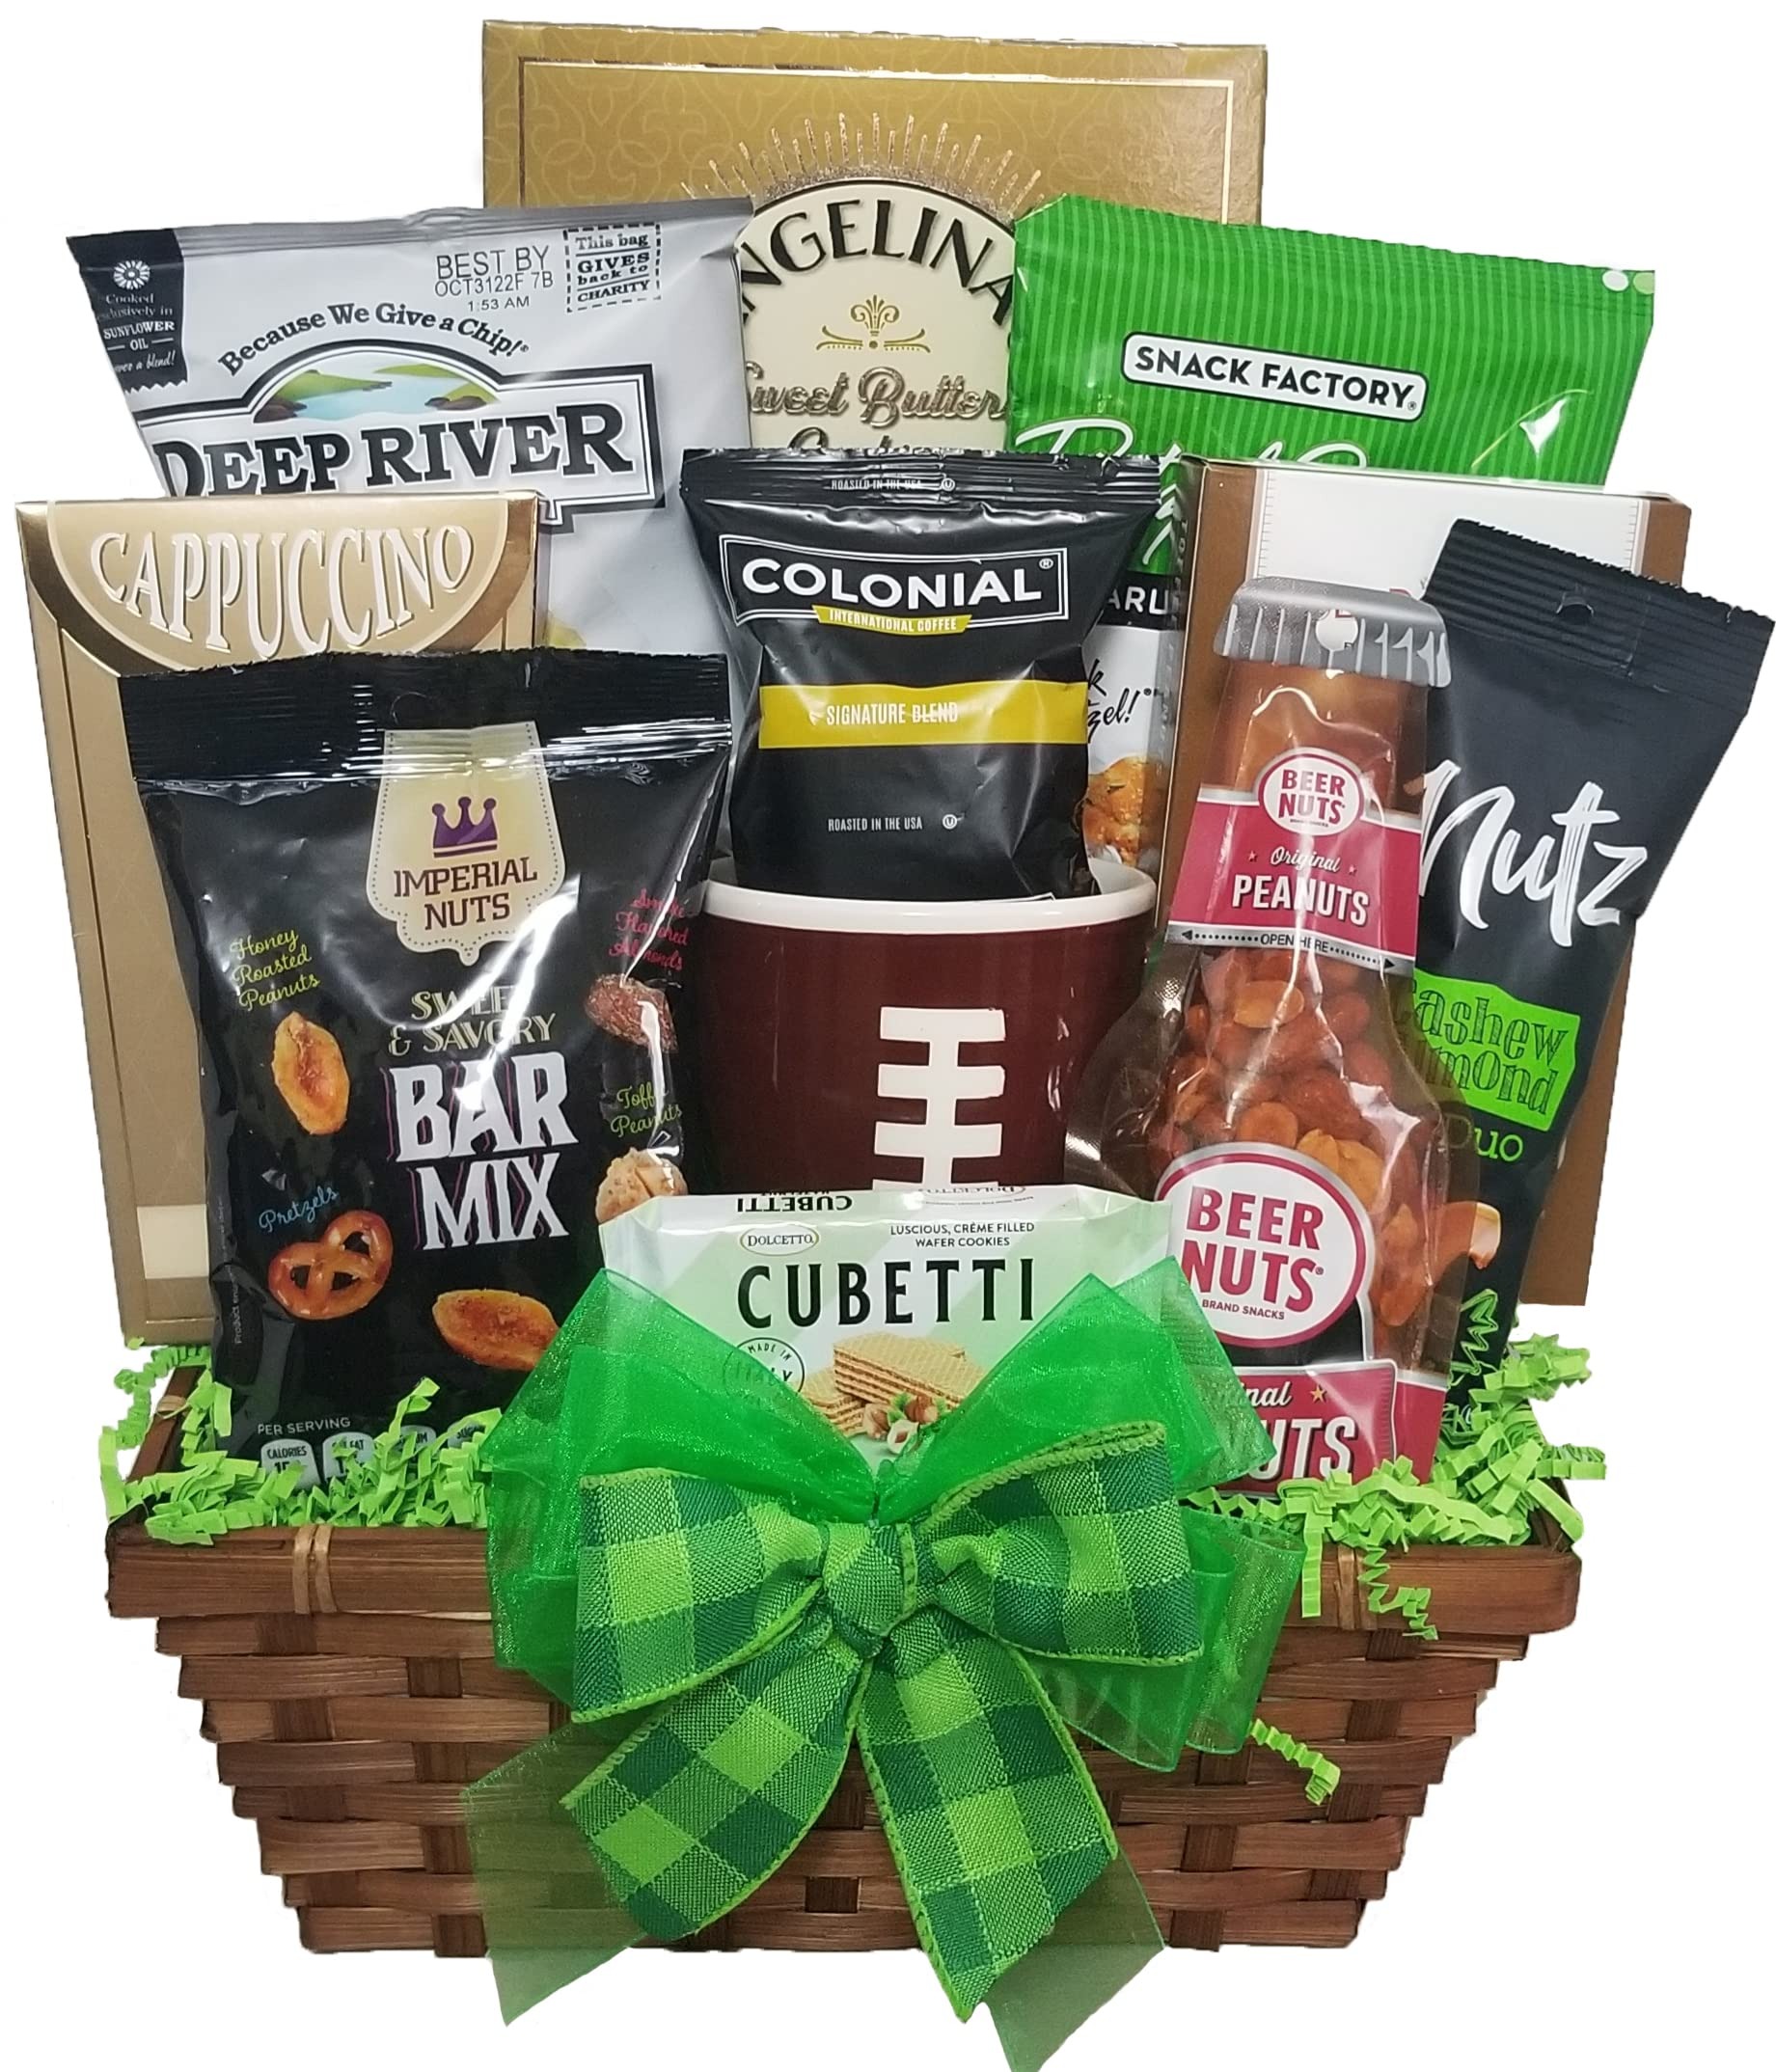
Item Name: Delight Expressions® Snack Time Gift Basket (Football) - A Father's Day Gift Basket Idea - Birthday or Get Well Gift
Bullet Point 1: This Gift Basket has all the delicious sweets and salty snacks he could even want
Bullet Point 2: It comes with Angelina's butter cookies, Beer Nuts peanuts, Snack Factory pretzels crisps and enhanced with a football coffee mug for him to enjoy any game.
Bullet Point 3: Perfect gift for Father's Day, Birthday or Just Because for any special man in your life.
Bullet Point 4: All of our Gift Baskets are beautifully hand-wrapped with attention to detail.
Bullet Point 5: Product Manufactured exclusively by Delight Expressions&reg;
Product Description: This Gift Basket has all the delicious sweets and salty snacks he could even want. Perfect gift for Father's Day, Birthday or Just Because gift. <p> It comes filled with:<p>◉ Angelina's Butter Cookies, sweet and delicious butter cookies (4.4oz)<p> ◉ Snack Factory pretzel crisps, Thin and crunchy is the best part of the pretzel (1.5oz)<p> ◉ Vineyard Collection Three Pepper Blend Water Crackers (2oz)<p> ◉ Deep River potato chips.<p> ◉ Barista's Best Cappuccino, makes one serving (1oz)<p> ◉ A Football coffee mug and 1 bag of Colonial International coffee for him to enjoy any game.<p> ◉ Dolcetto Wafer Bites Single Serve Bag (0.7oz)<p> ◉ Beer Nuts Bottle Bag Original Peanuts (1.7oz)<p> ◉ Dolcetto cubetti, Luscious Crème Filled Wafer Cookies.<p> <p>All of our gift baskets are beautifully hand wrapped with attention to detail.<p> <p>Product Manufactured exclusively by Delight Expressions&reg;
Value: 1.0
Unit: Count

Price: 61.95